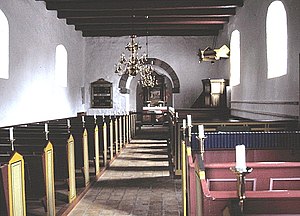
Tulstrup Kirke (Skanderborg Kommune)
Kirkerummet set mod øst
Tulstrup Kirke, Skanderborg Kommune - Kirkerummet set mod øst
Tulstrup Kirke, Tulstrup Sogn, Gjern Herred i det tidligere Skanderborg Amt.